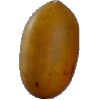
Label: Cucumber Ripe 2